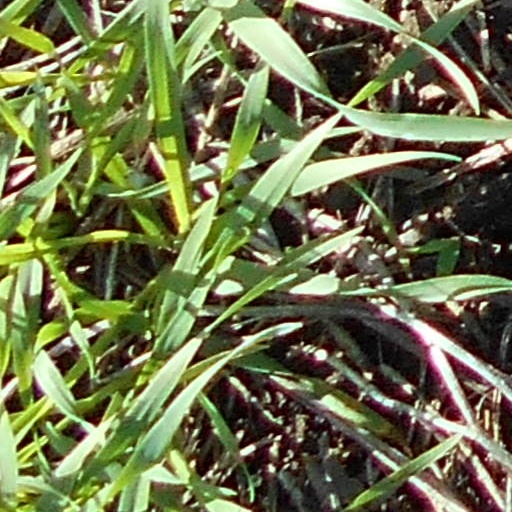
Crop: wheat